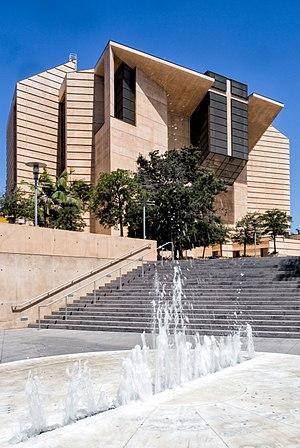
La cathédrale Notre-Dame-des-Anges est l'un des principaux sanctuaires catholiques de la ville de Los Angeles, dans l'État américain de Californie. Édifice post-moderniste consacré en 2002, elle est l'œuvre de l'architecte espagnol Rafael Moneo.